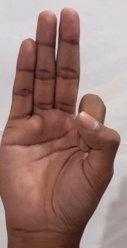
ASL sign: F